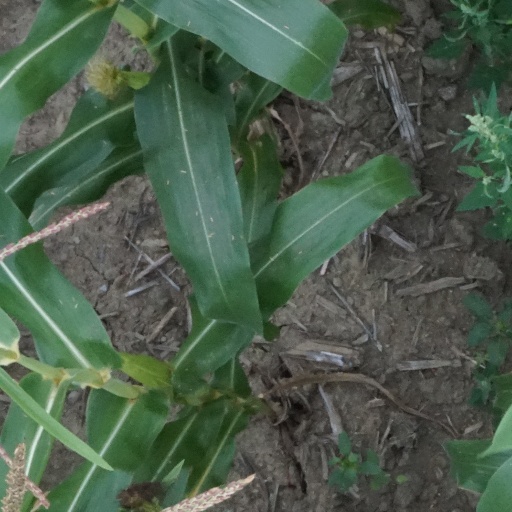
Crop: maize; corn